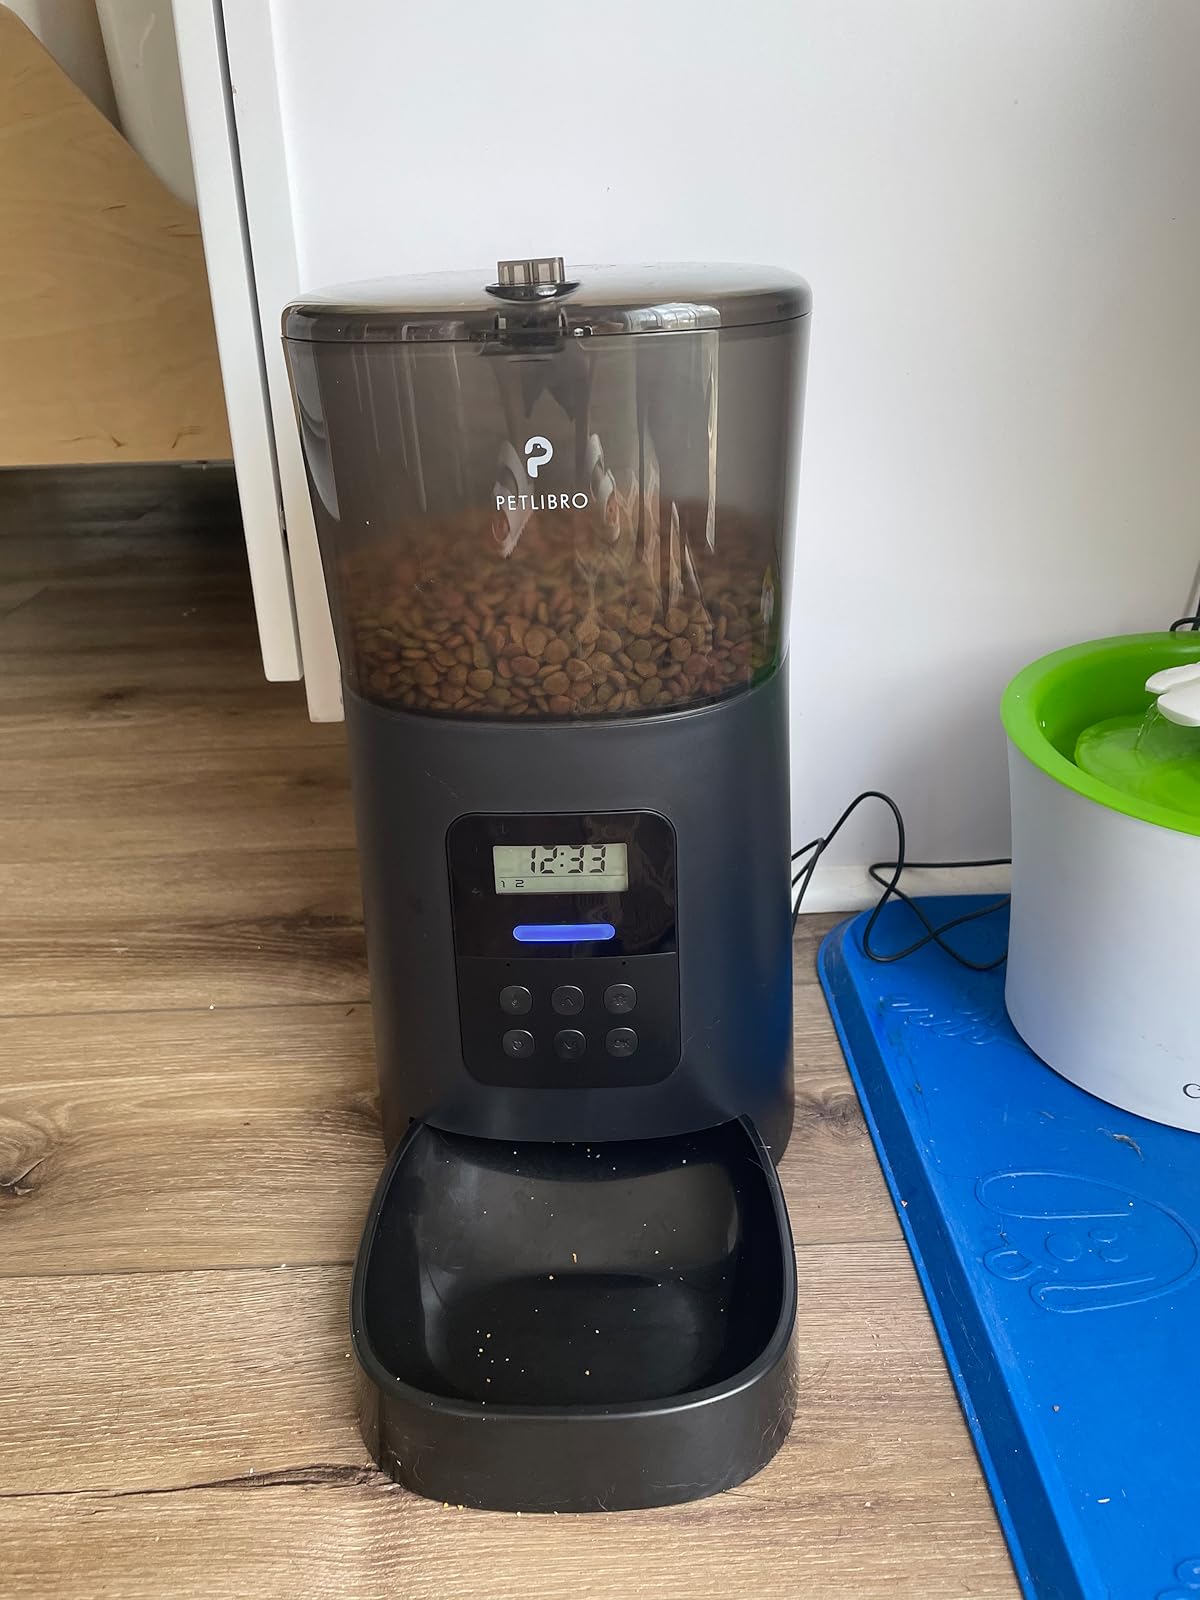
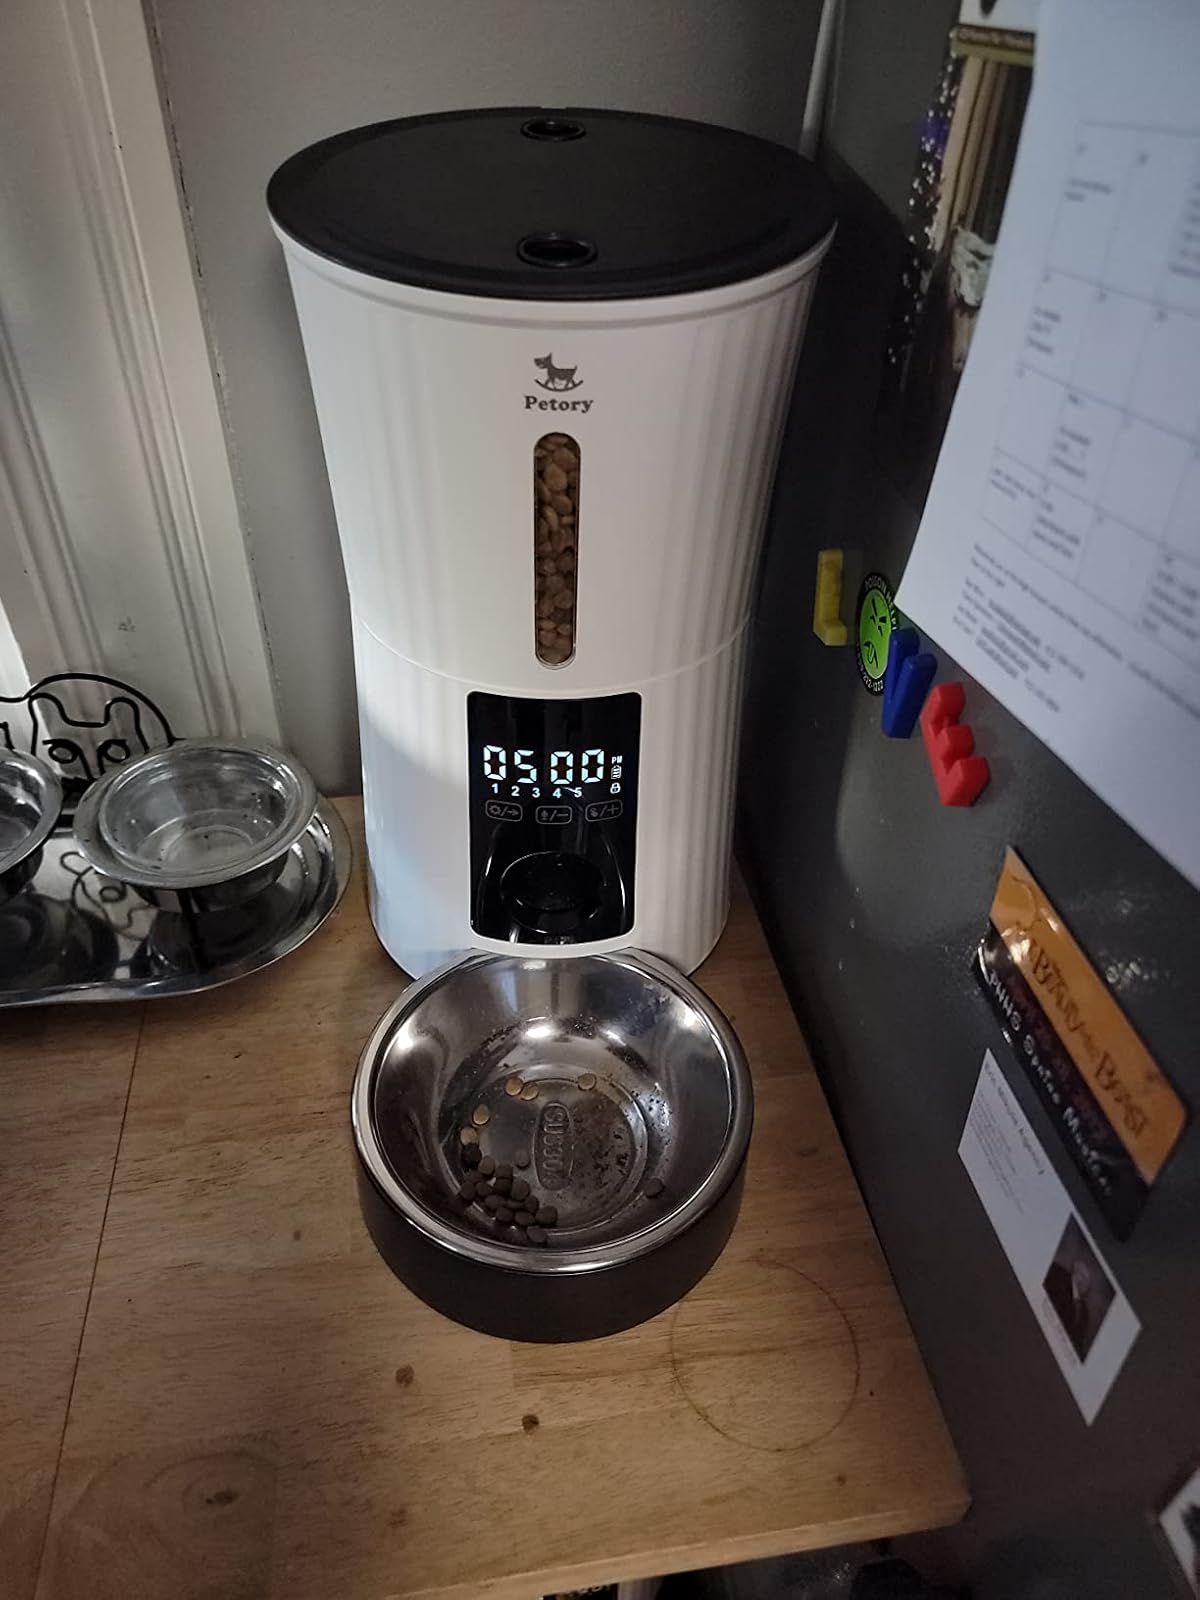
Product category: items_feeder
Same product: no